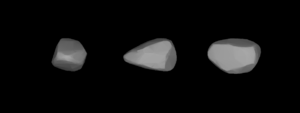
(340) Eduarda est un astéroïde de la ceinture principale découvert par Max Wolf le 25 septembre 1892.